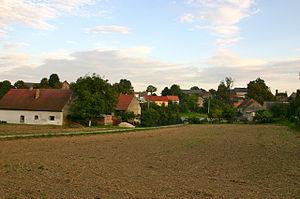
Czyżowice est une localité polonaise de la voïvodie d'Opole et du powiat de Prudnik.